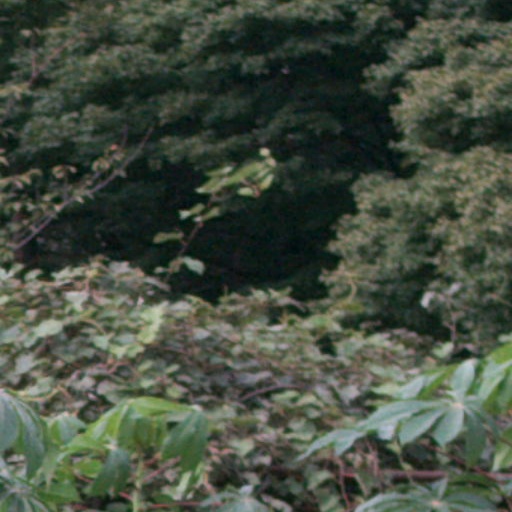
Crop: cassava